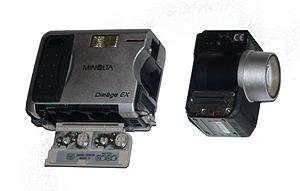
Appareil photo num�rique Minolta DiMage EX